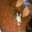
Label: cat